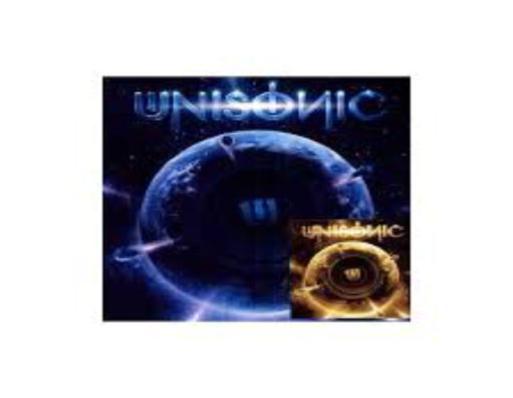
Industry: Leisure